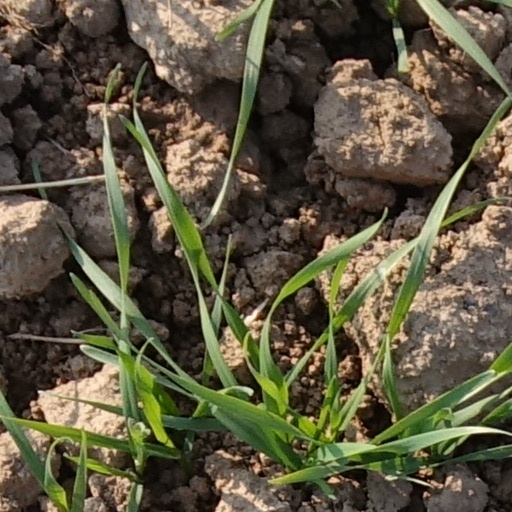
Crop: wheat